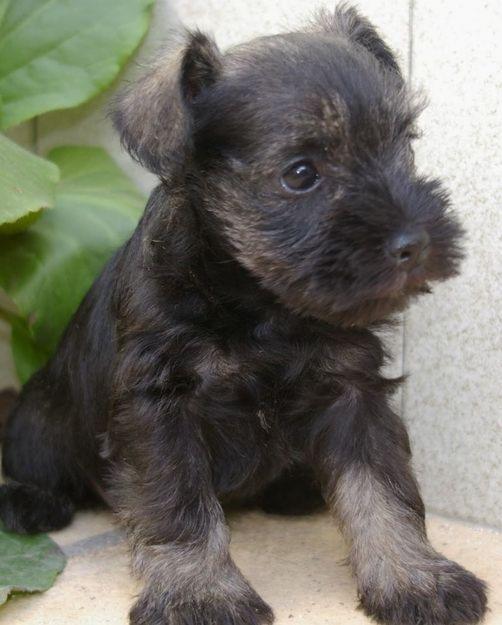
Great_Dane